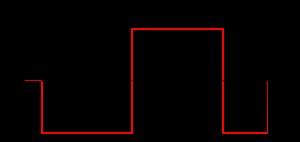
Les essais diélectriques ont pour but de vérifier le niveau d’isolement assigné d’un appareil électrique. Si le champ électrique dépasse la tenue diélectrique de l'appareil, un claquage se produit et l'appareil peut voir ses propriétés physiques modifiées de façon réversible ou irréversible. Dans le cas d'appareils à haute tension, la tenue diélectrique doit se régénérer après tout claquage éventuel dû à une surtension excessive, de façon à assurer la continuité de service après l'élimination du défaut.